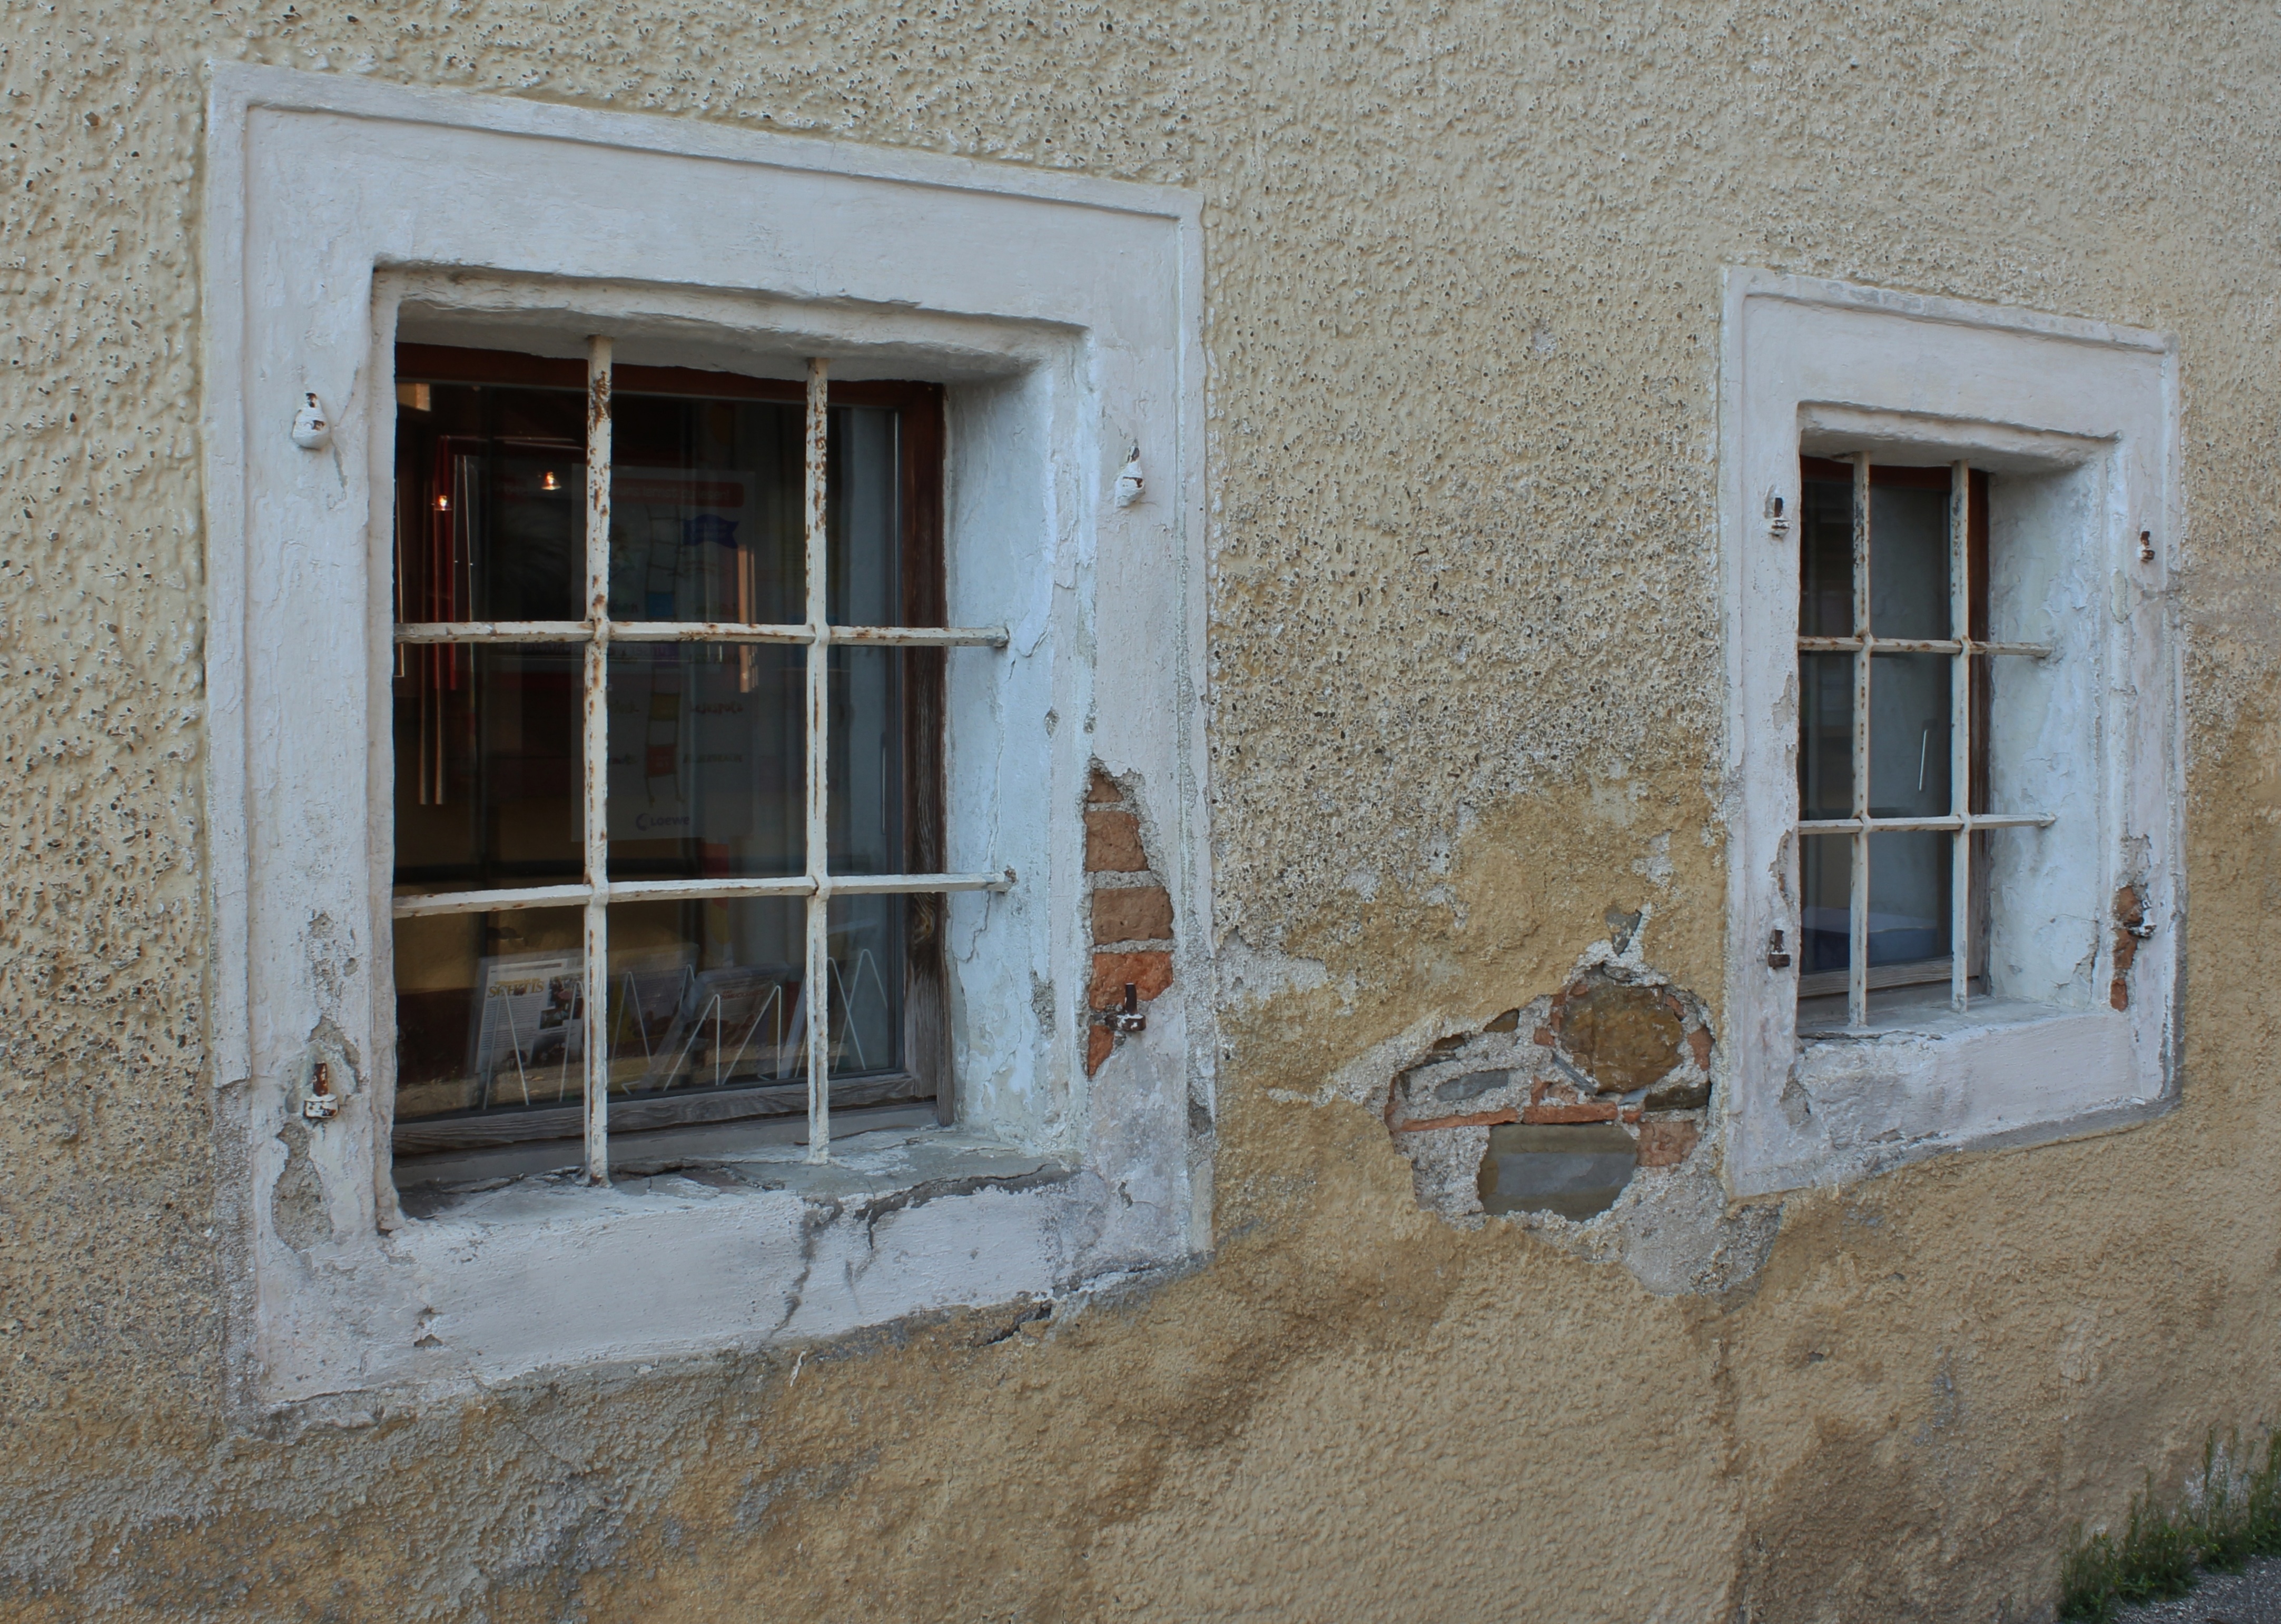
house, window, view, home, wall, cottage, facade, property, old building, door, estate, bowever, sash window